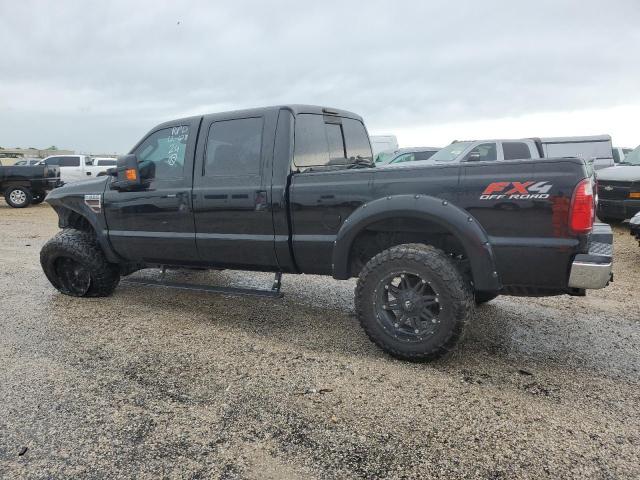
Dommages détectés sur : aile avant gauche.
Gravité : majeur